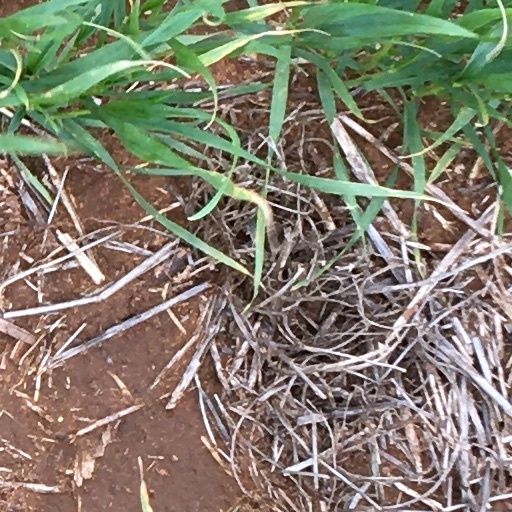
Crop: wheat